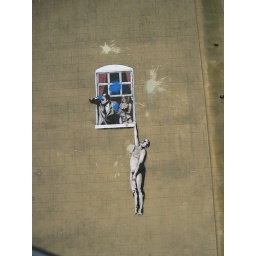
on wall in street - an original